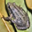
Label: frog